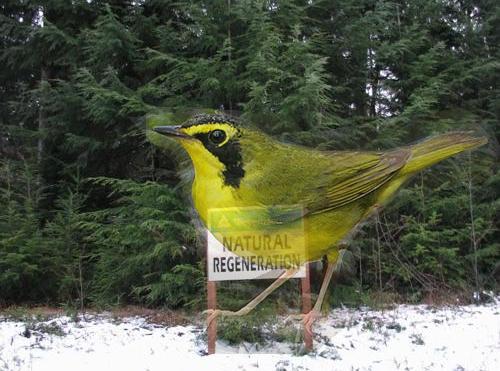
Bird species: Kentucky_Warbler
Bird type: landbird
Background: land